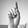
ASL letter: D